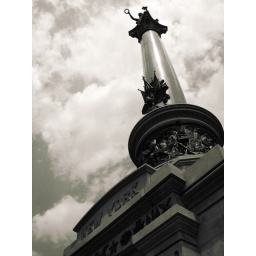
Ny monument in black and white